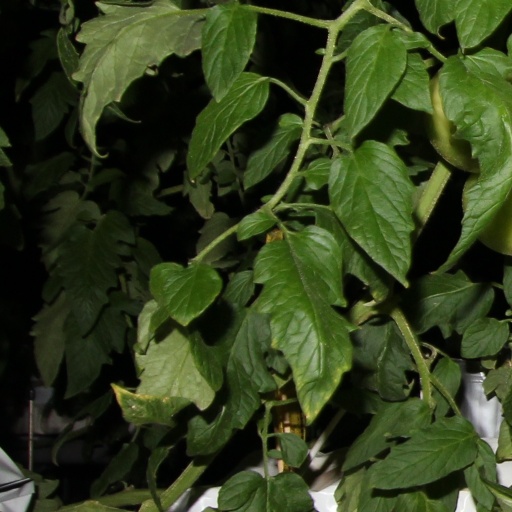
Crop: tomato